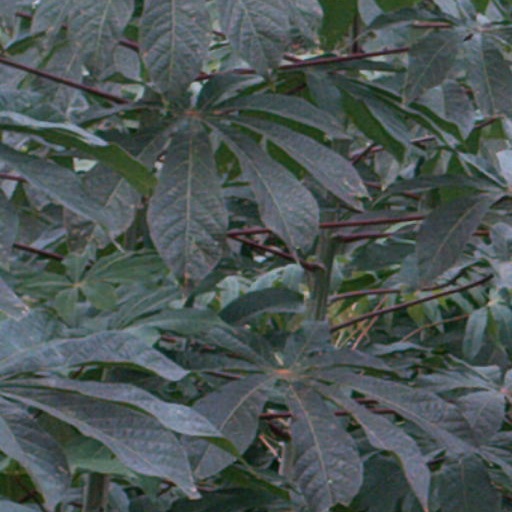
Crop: cassava